Edward Payson Evans

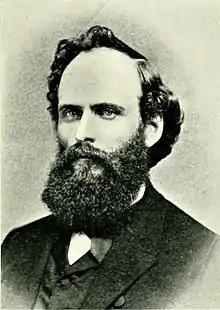
Portrait from "History of the University of Michigan" (1906)

Edward Payson Evans (December 8, 1831 – March 6, 1917) was an American scholar, linguist, educator, and writer. He wrote on topics including philology, ethics, and the human–animal relationship. After graduating from the University of Michigan in 1854, he taught in the United States and later studied in Europe, focusing on German literature and oriental languages.